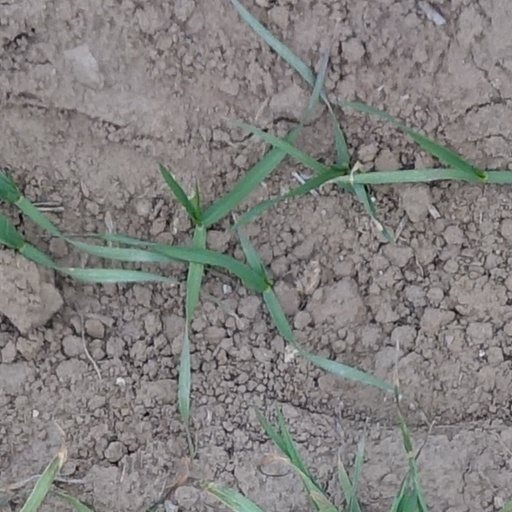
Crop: wheat